Northwest Staging Route

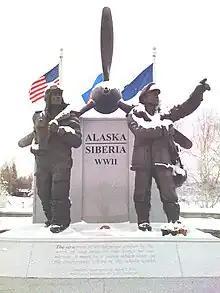
The Lend-Lease Memorial in Fairbanks, Alaska commemorates the shipment of U.S. aircraft to the Soviet Union along the Northwest Staging Route.

The Northwest Staging Route was a series of airstrips, airport and radio ranging stations operating in Alberta, British Columbia, Yukon and Alaska during World War II. It extended into the Soviet Union as the ALSIB (ALaska-SIBerian air road). The Northwest Staging Route carried warplanes to the Soviet Union, at a time when that country was fighting German invaders along the Eastern Front.